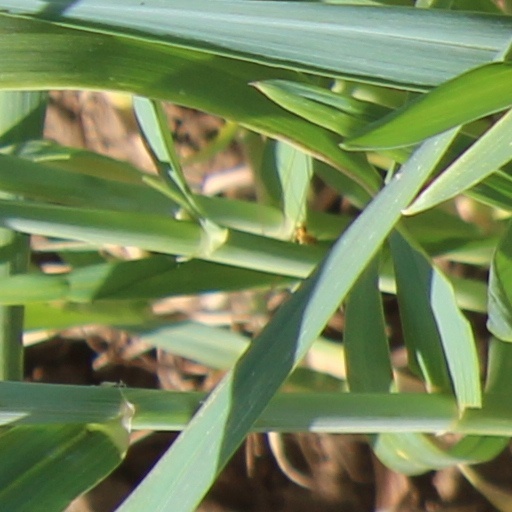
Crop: wheat